Specialty food

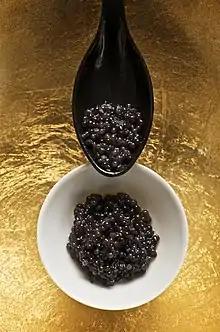
Caviar has been described as a specialty food

Foods that have been described as specialty foods as per not precisely corresponding to other food categories include: